Friedrich Wilhelm Foerster

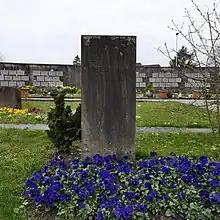
Foerster's grave at the cemetery of Kilchberg with the inscription on the tombstone: "Erzieher Ethiker Mahner Kämpfer" ("educator ethicist admonisher fighter")

Shortly after the end of the Second World War, Foerster wrote an article in the "Neue Zürcher Zeitung" in which he warned of a "Prussianisation" of the entire world, if the Germans didn't come to "recognition of their horrible guilt" for the crimes committed during the Nazi era and make amends by contributing to the rebuilding of "the noble values of humanity". His memoirs appeared in 1953 under the title "Erlebte Weltgeschichte, 1869-1953" (Experienced World History, 1869-1953).